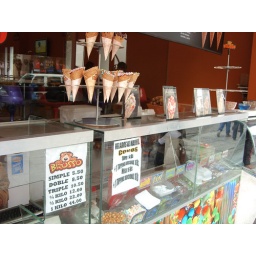
There are 2 large ice cream parlors in La Paz, they have divine ice cream, cake and fruit juice. NOMNOMNOM.